Kate McLoughlin

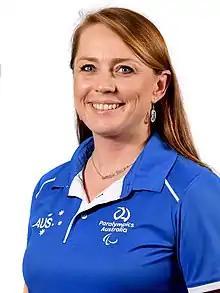
McLoughlin Chef de Mission at 2022 Winter Paralympics

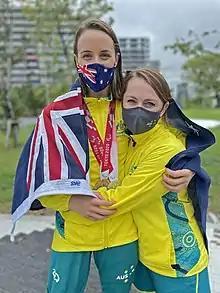
McLoughlin (right) with 2020 Tokyo Paralympics Closing Ceremony flag bearer Ellie Cole

Prior to the 2016 Rio Paralympics, McLoughlin, team co-captain Daniela di Toro and Tim Matthews created 'The Mob' to build team spirit.